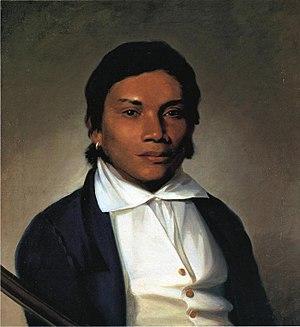
Philip Thomas Coke Tilyard peint ce portrait de Granville, alors qu'il a visité les États-Unis à l'automne 1824. Español: Philip Thomas Coke Tilyard pintó este retrato de Granville durante su visita en los Estados Unidos de Norte America.